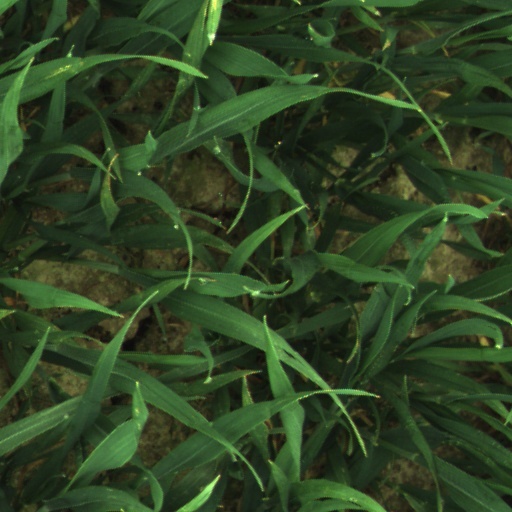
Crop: wheat